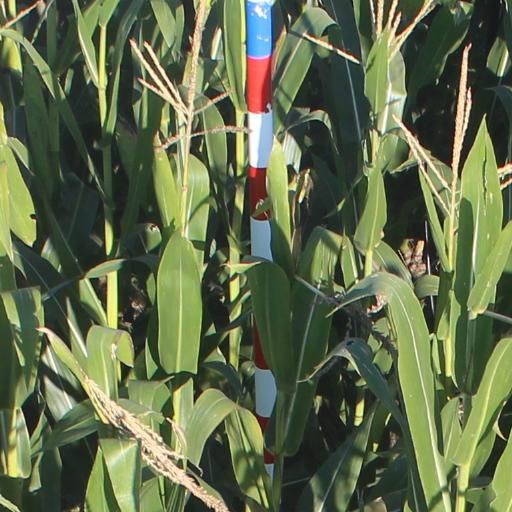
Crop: maize; corn